Lloyd Kaufman

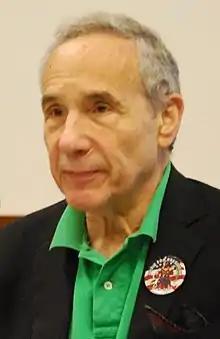
Kaufman at the 2018 Paradise City Comic Con

Stanley Lloyd Kaufman Jr. (born December 30, 1945) is an American film director, screenwriter, producer and actor. Alongside producer Michael Herz, he is the co-founder of Troma Entertainment film studio, and the director of many of their feature films, such as "The Toxic Avenger" (1984) and "Tromeo and Juliet" (1996). Many of the strategies employed by him at Troma have been credited with making the film industry significantly more accessible and decentralized.